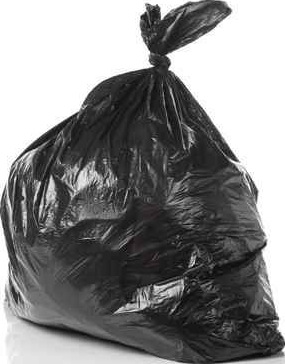
Label: plastic